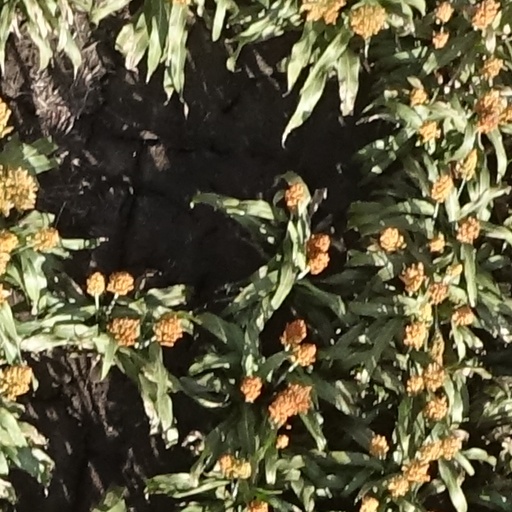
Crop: sorghum